Victorids

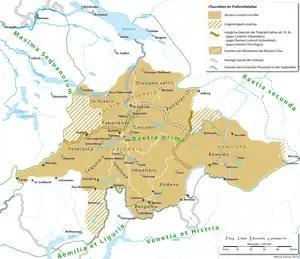
The "ducatus Curiensis" (or duchy of Chur) corresponded more or less with the diocese of the same name ("dioecesis Curiensis"). This was the region which the Victorids dominated.

The Victorids (Romansh: "Zaccons") were a powerful family in Rhaetia during the seventh and eighth centuries, dominating the region politically and controlling the diocese of Chur. The family is termed after the continued use of the name Victor.